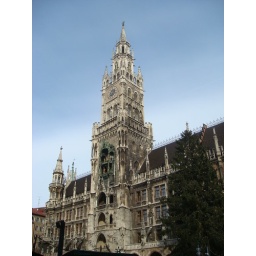
The beautiful clock tower of the Neue Rathaus in Marienplatz. This building is simply *wow*.